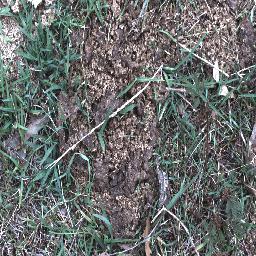
Label: negative